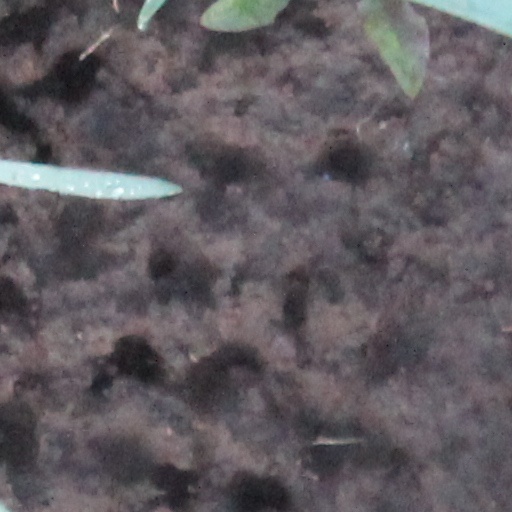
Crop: wheat